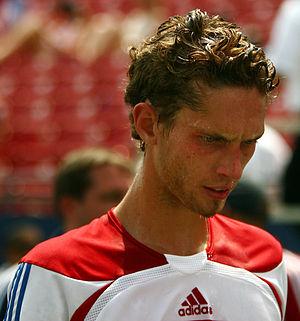
Clarence Goodson est un joueur international américain de soccer, né le 17 mai 1982 à Alexandria. Il évolue au poste de défenseur central.